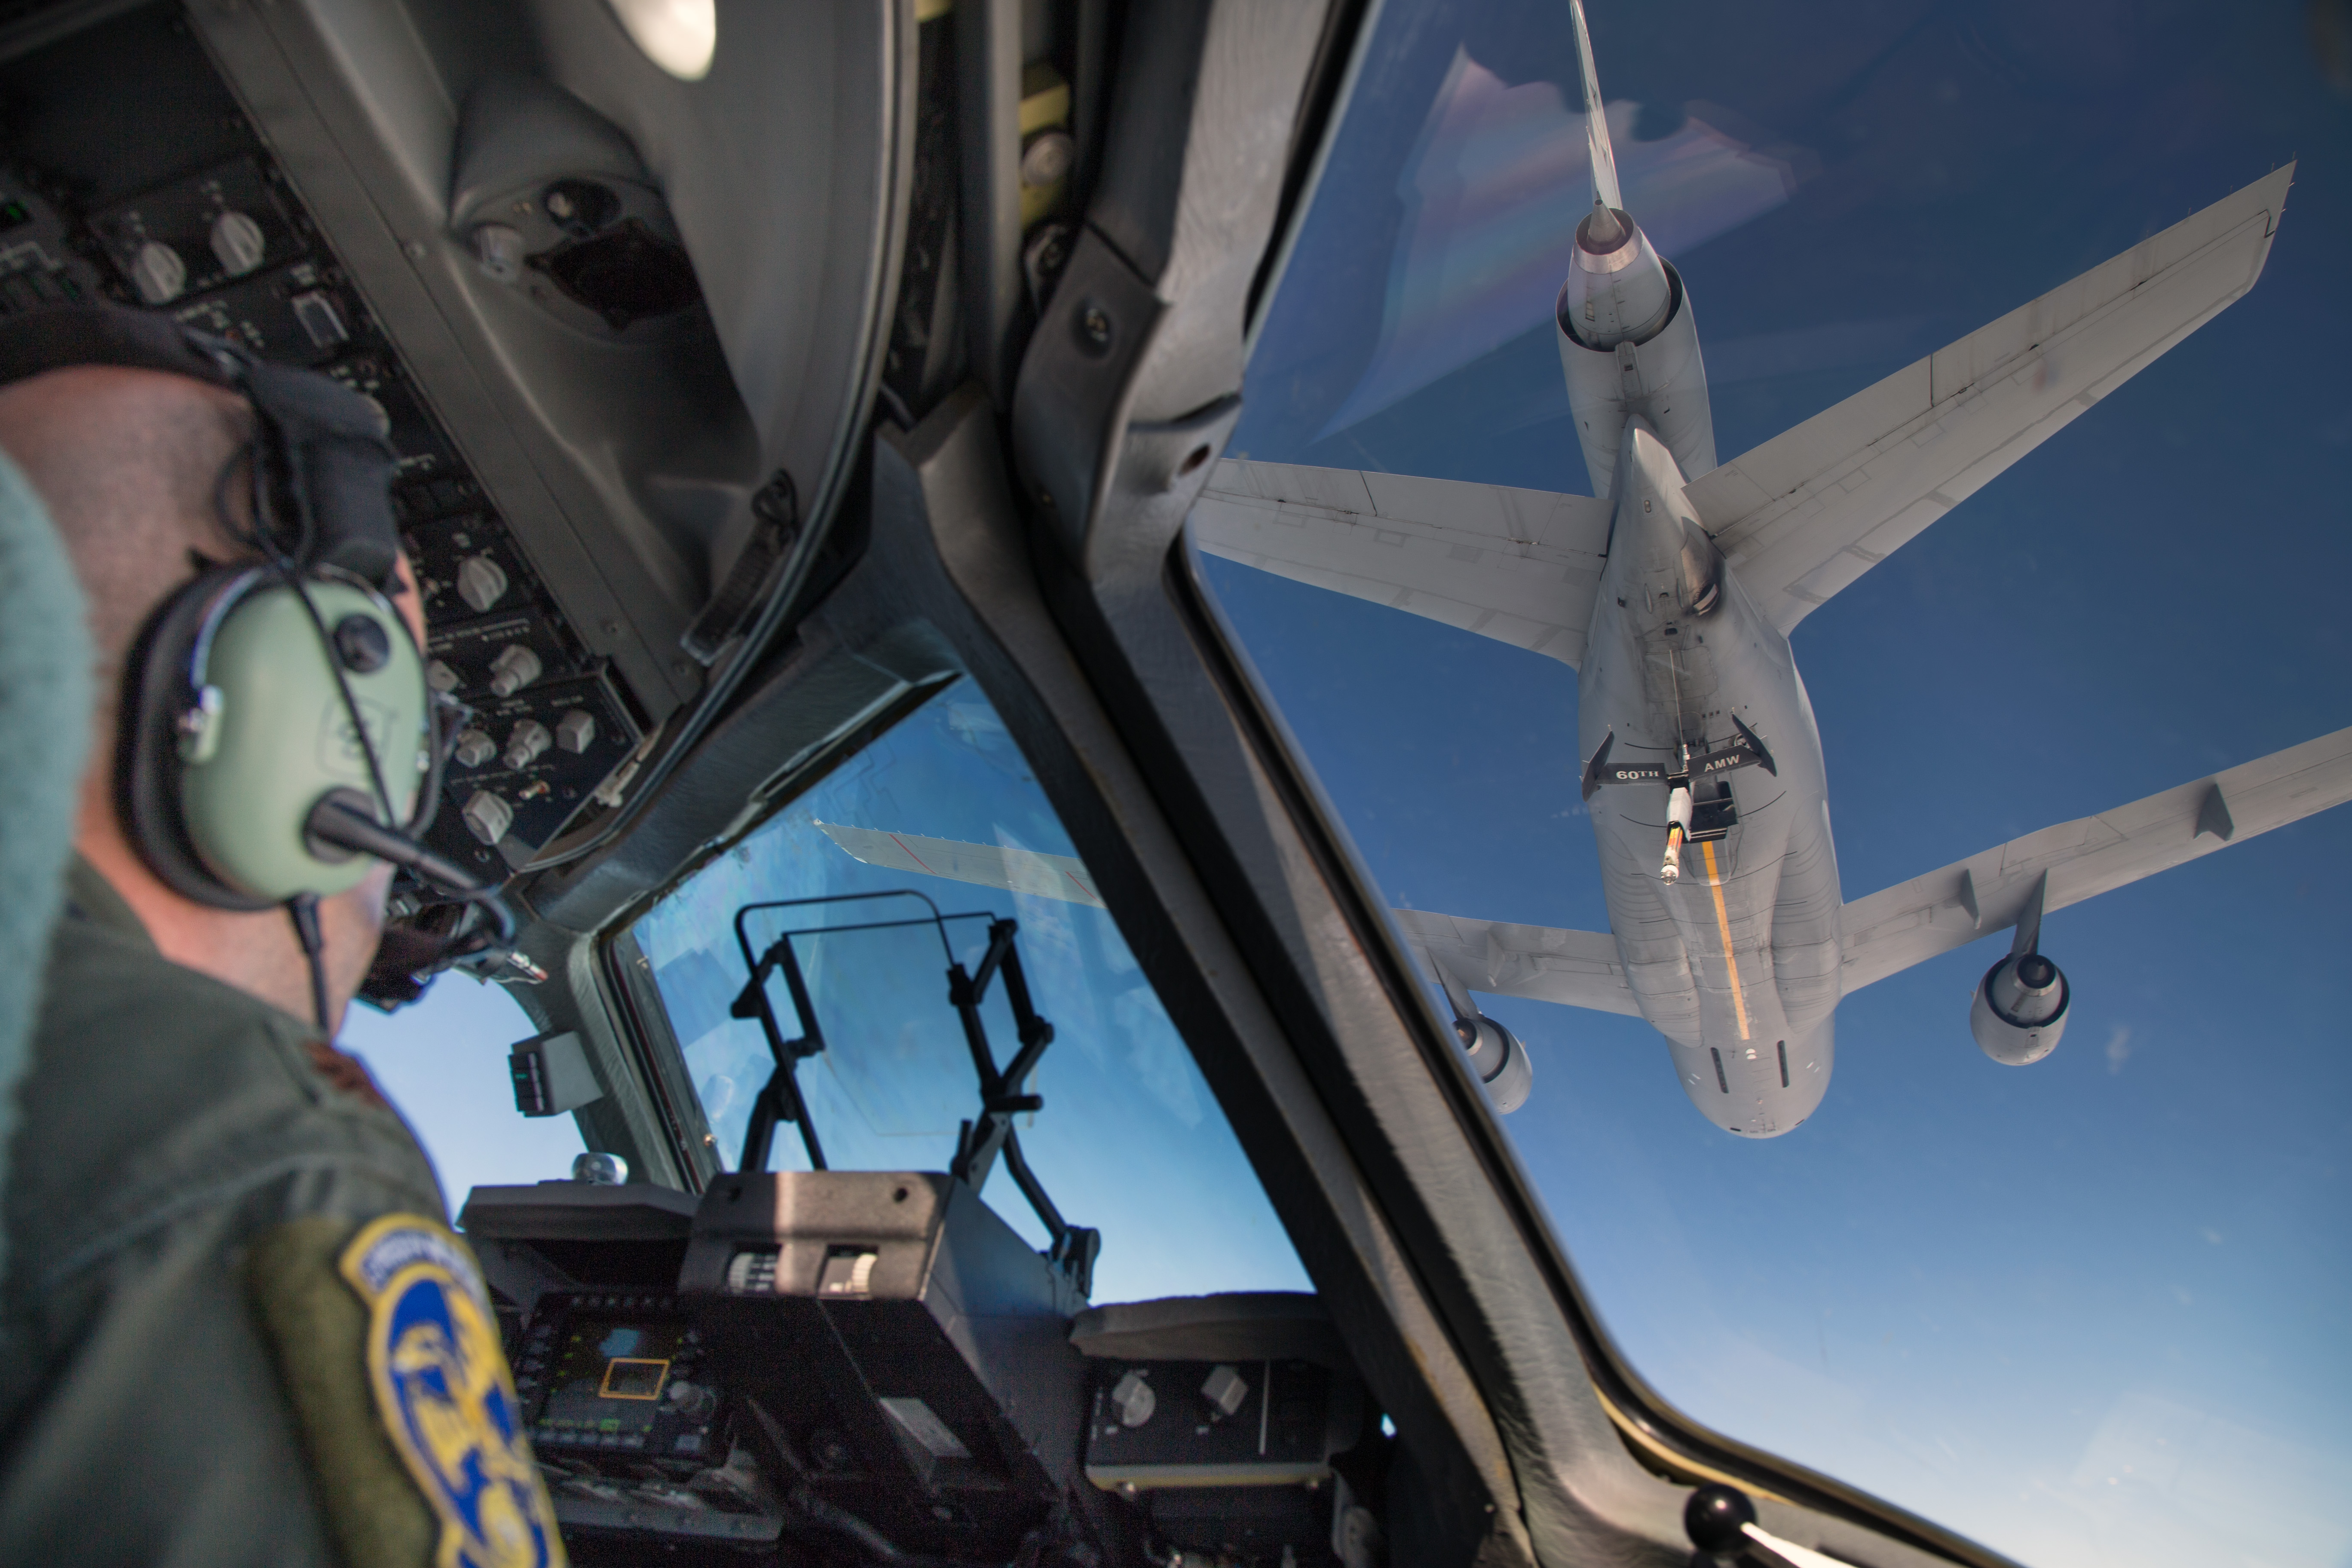
flying, airplane, aircraft, vehicle, airline, aviation, flight, professional, cockpit, pilot, screenshot, flightdeck, airforcereserve, c17, kc10, airrefueling, air force, atmosphere of earth, aerospace engineering, aircraft engine